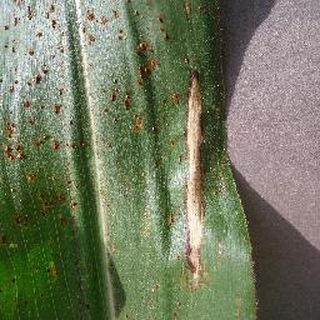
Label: corn_northern_leaf_blight